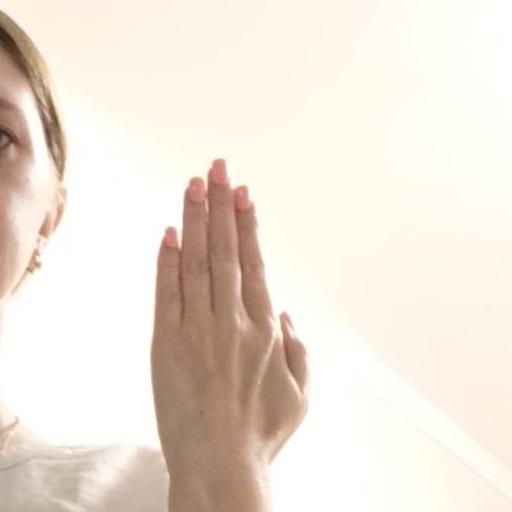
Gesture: stop_inverted